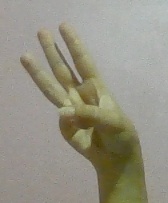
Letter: thaa